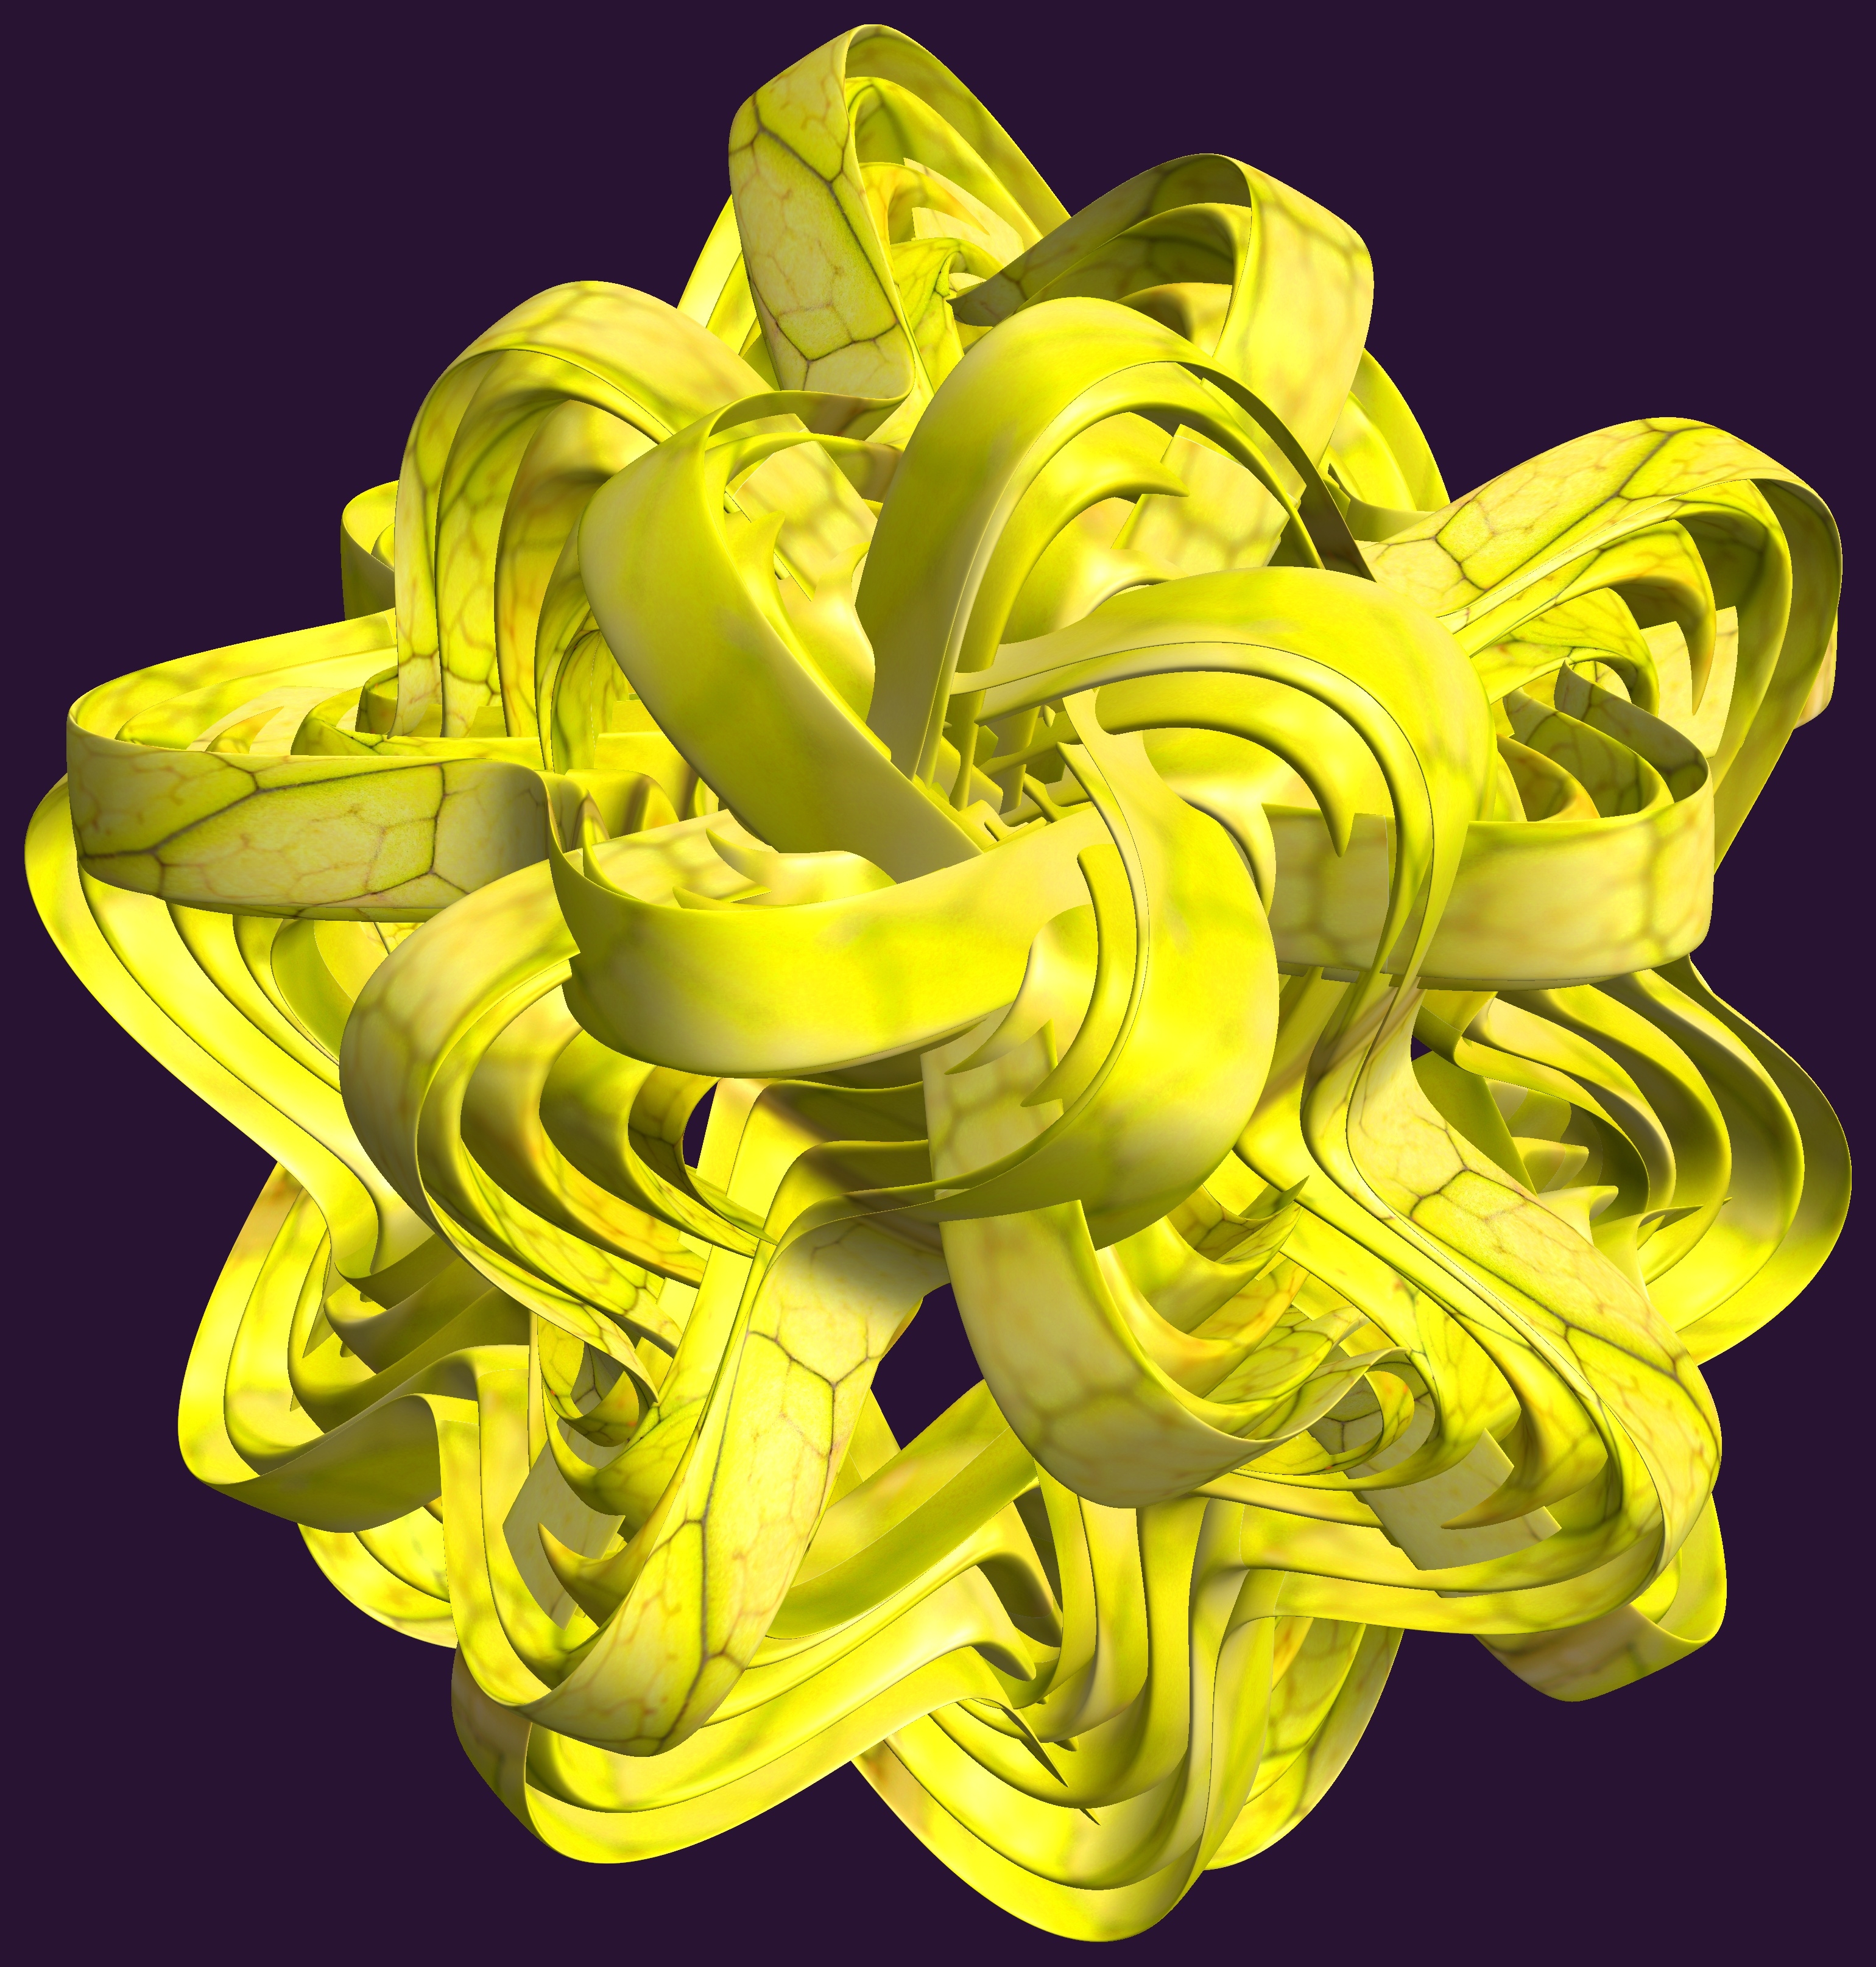
structure, texture, flower, pattern, yellow, art, cool image, figure, illustration, design, symmetry, 3d, graphic, knot, mathematica, cg, parametricplot3d, code, program, algorithm, abstruct, mapping